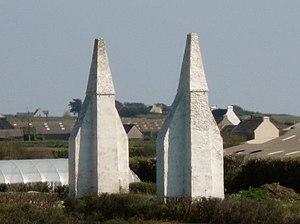
Les deux amers de Plougonvelin, à proximité de la Pointe Saint-Mathieu.
Plougonvelin [plugɔ̃vlɛ̃] est une commune du département du Finistère, dans la région Bretagne, en France. Elle appartient à la Communauté de communes du Pays d'Iroise.